Hege Skjeie

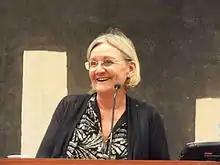
Hege Skjeie, 2012

Hege Skjeie (15 May 1955 – 5 October 2018) was a Norwegian political scientist and feminist.